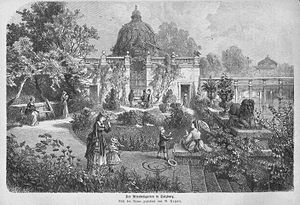
Havekunst
Die Gartenlaube (ty. lille havepavillon, lysthus)
Havekunst er for så vidt nært beslægtet